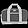
Label: Bag